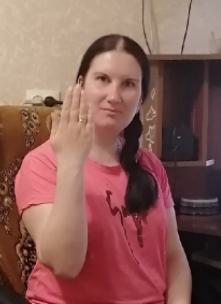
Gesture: stop_inverted